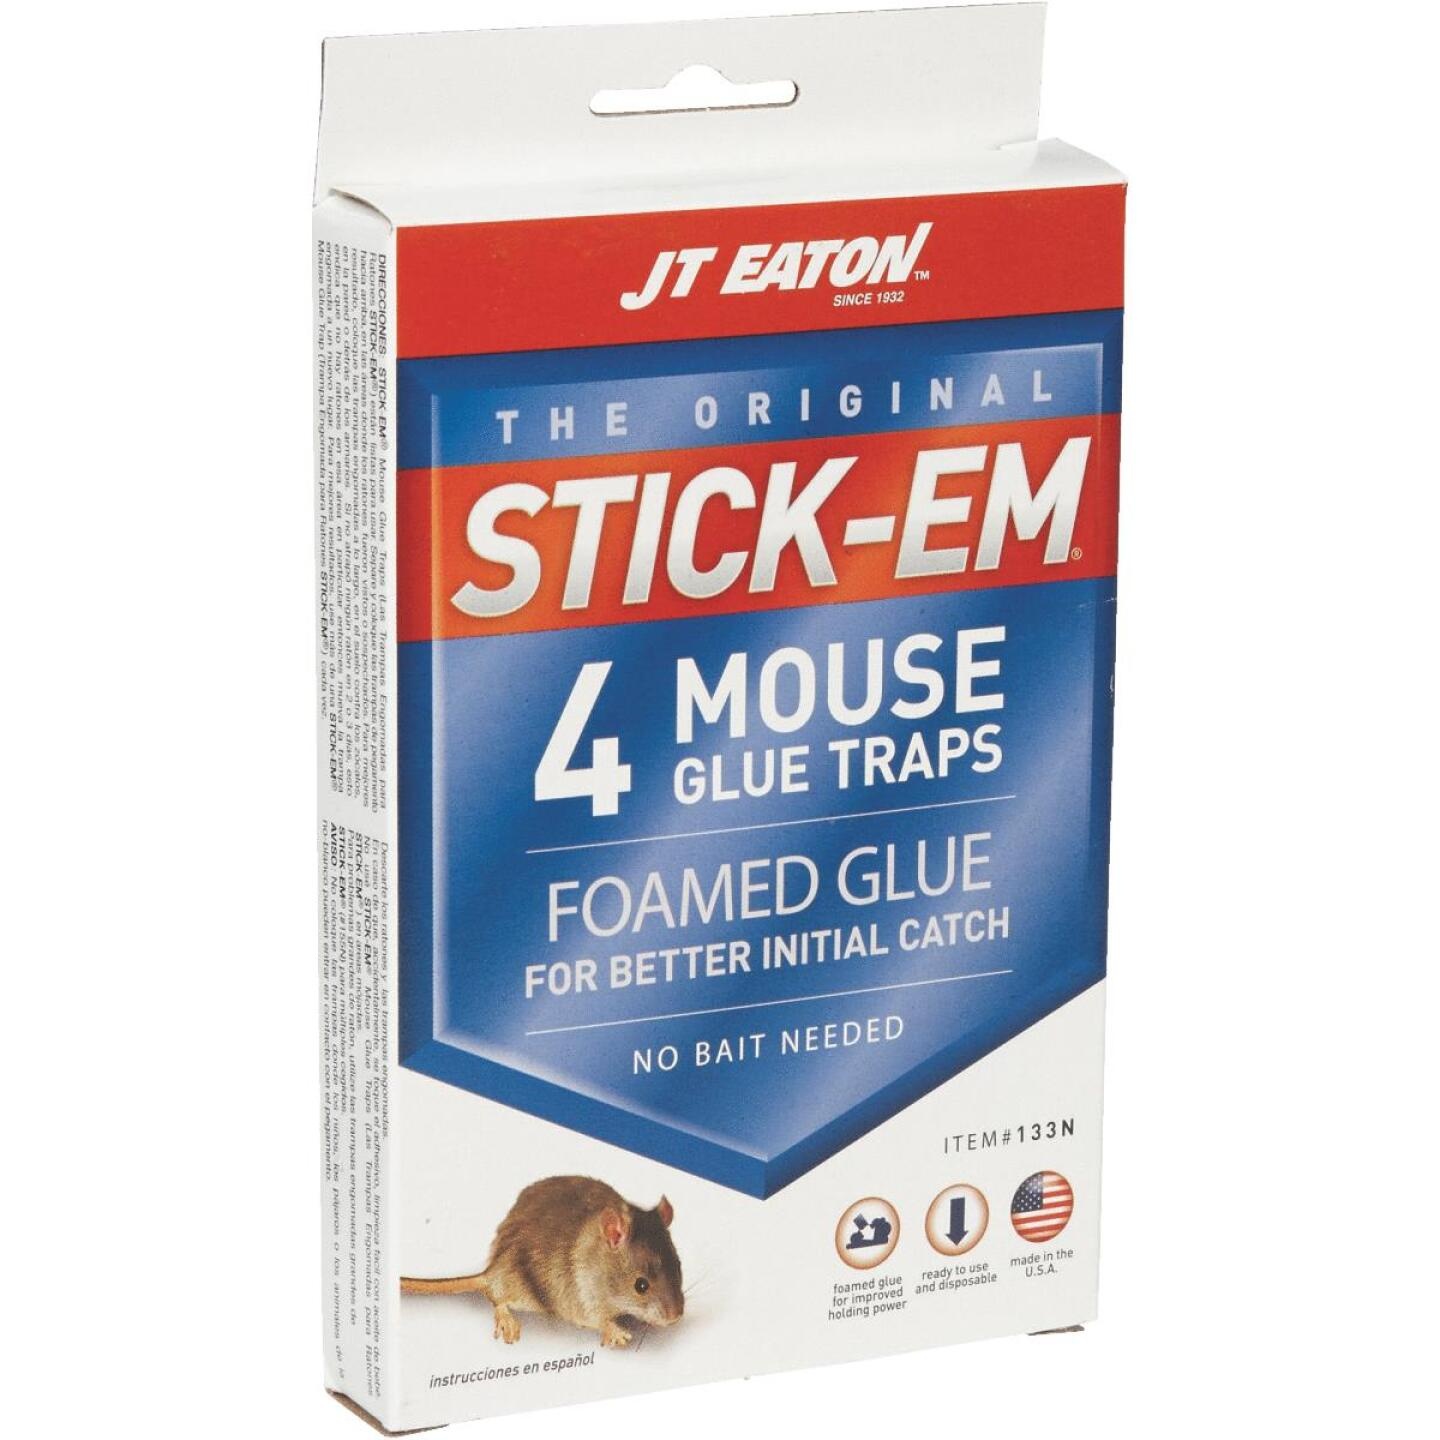
JT Eaton Stick-Em Glue Mouse Trap (4-Pack)
Non-poisonous, no springs, no snaps Ready to use, clean, and disposable Non-drying glue retains holding power indefinitely
Brand: JT Eaton
Category: Home & Garden > Household Supplies > Pest Control > Pest Control Traps > Glue Traps